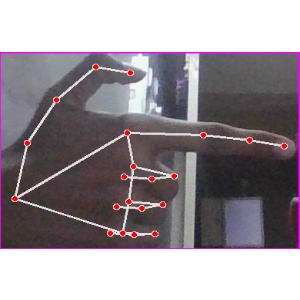
अक्षर: ब